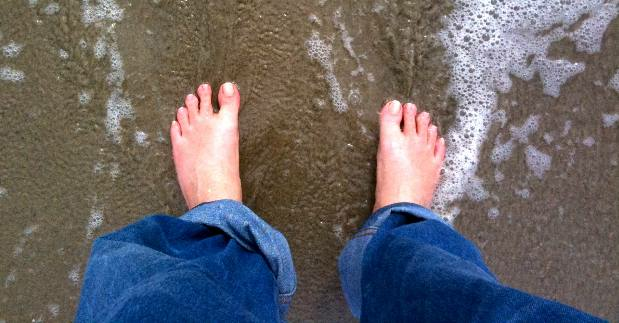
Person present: Yes